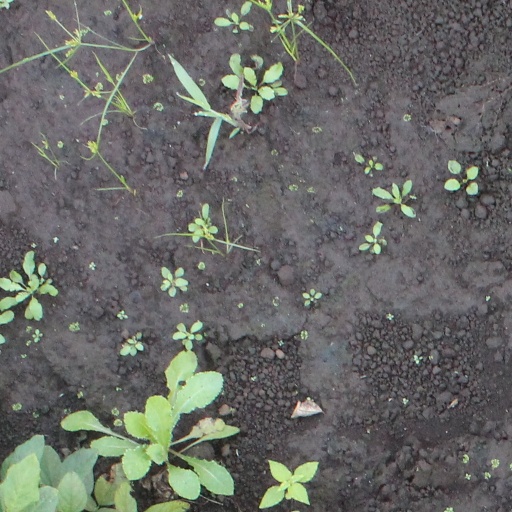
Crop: soybean